M. Ella Whipple

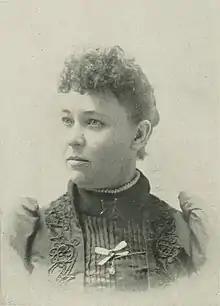
"A Woman of the Century"

Ella Whipple Marsh was born in Batavia, Illinois, on January 20, 1851. Her parents were both of English descent, her father being a lineal descendant of William Whipple who was one of the signers of the Declaration of Independence. Her father was born and raised in Chautauqua County, New York, and her mother was born in New Jersey and raised in Orange County, New York. They both moved to Illinois, where they were married. In 1852 they started across the plains by ox team to Oregon, being six months on the way.